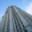
Label: skyscraper